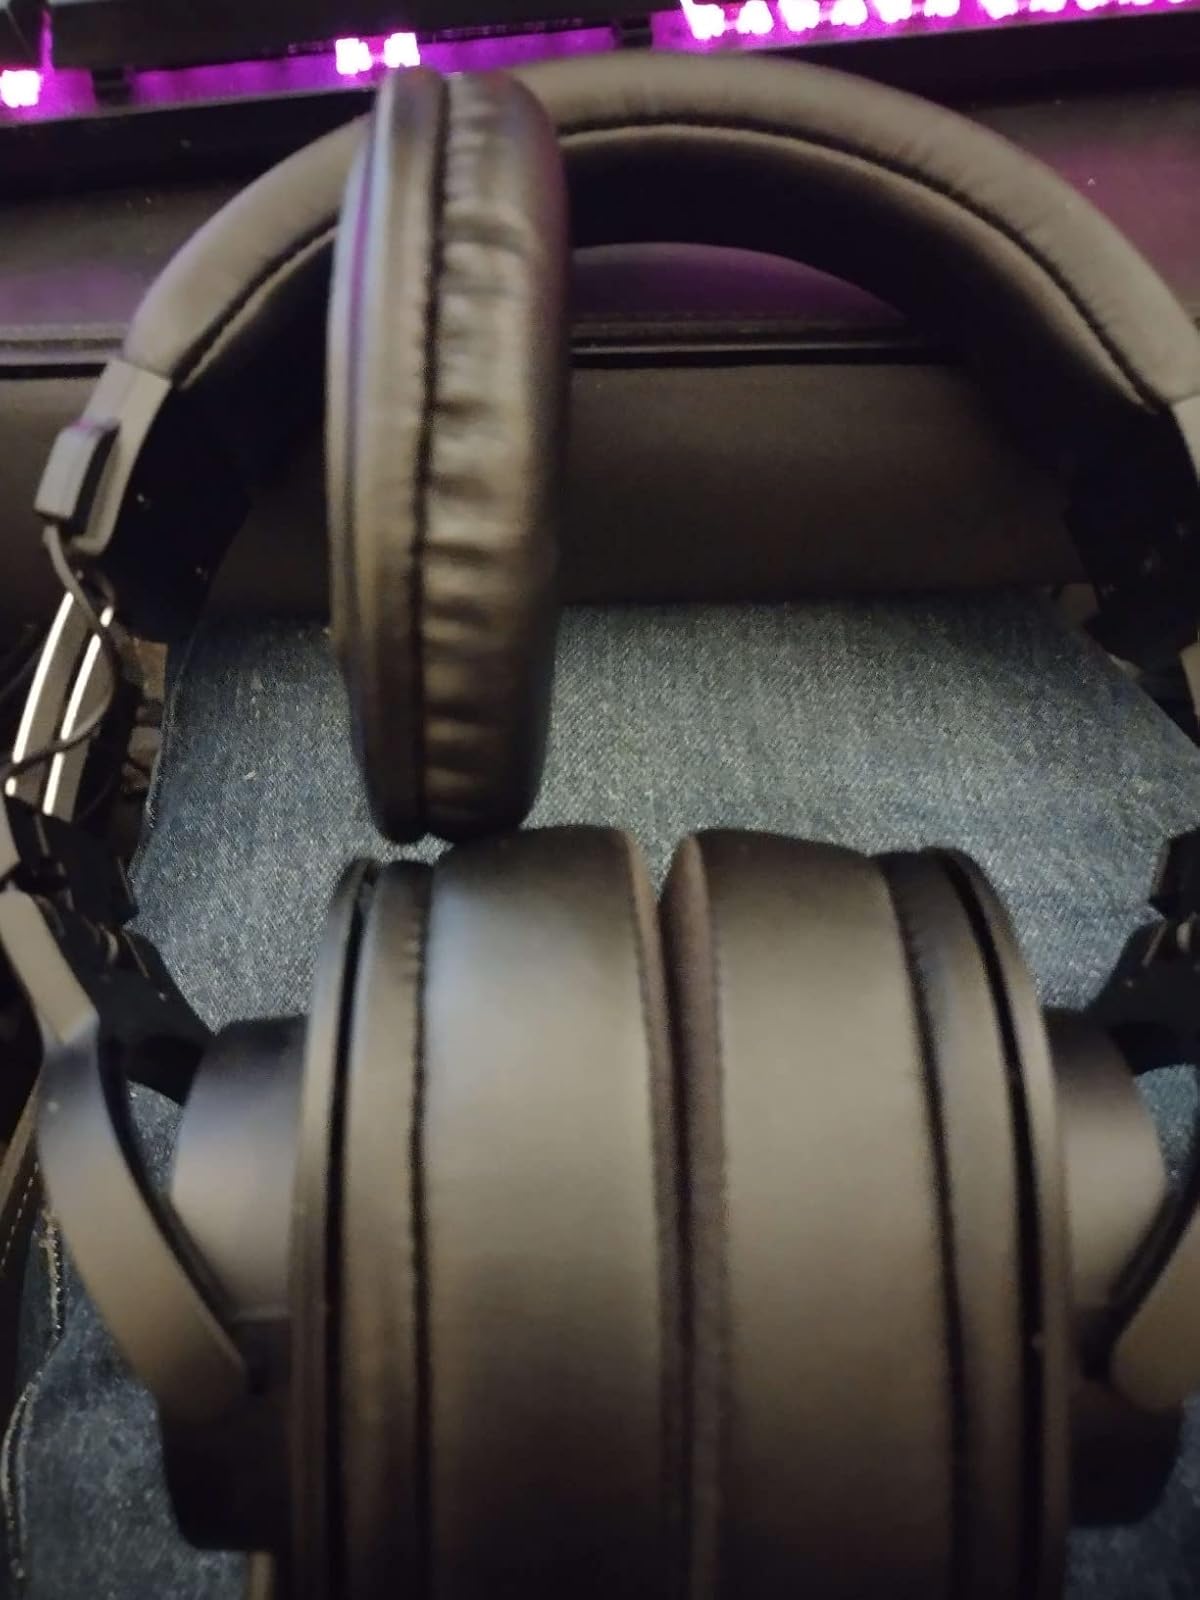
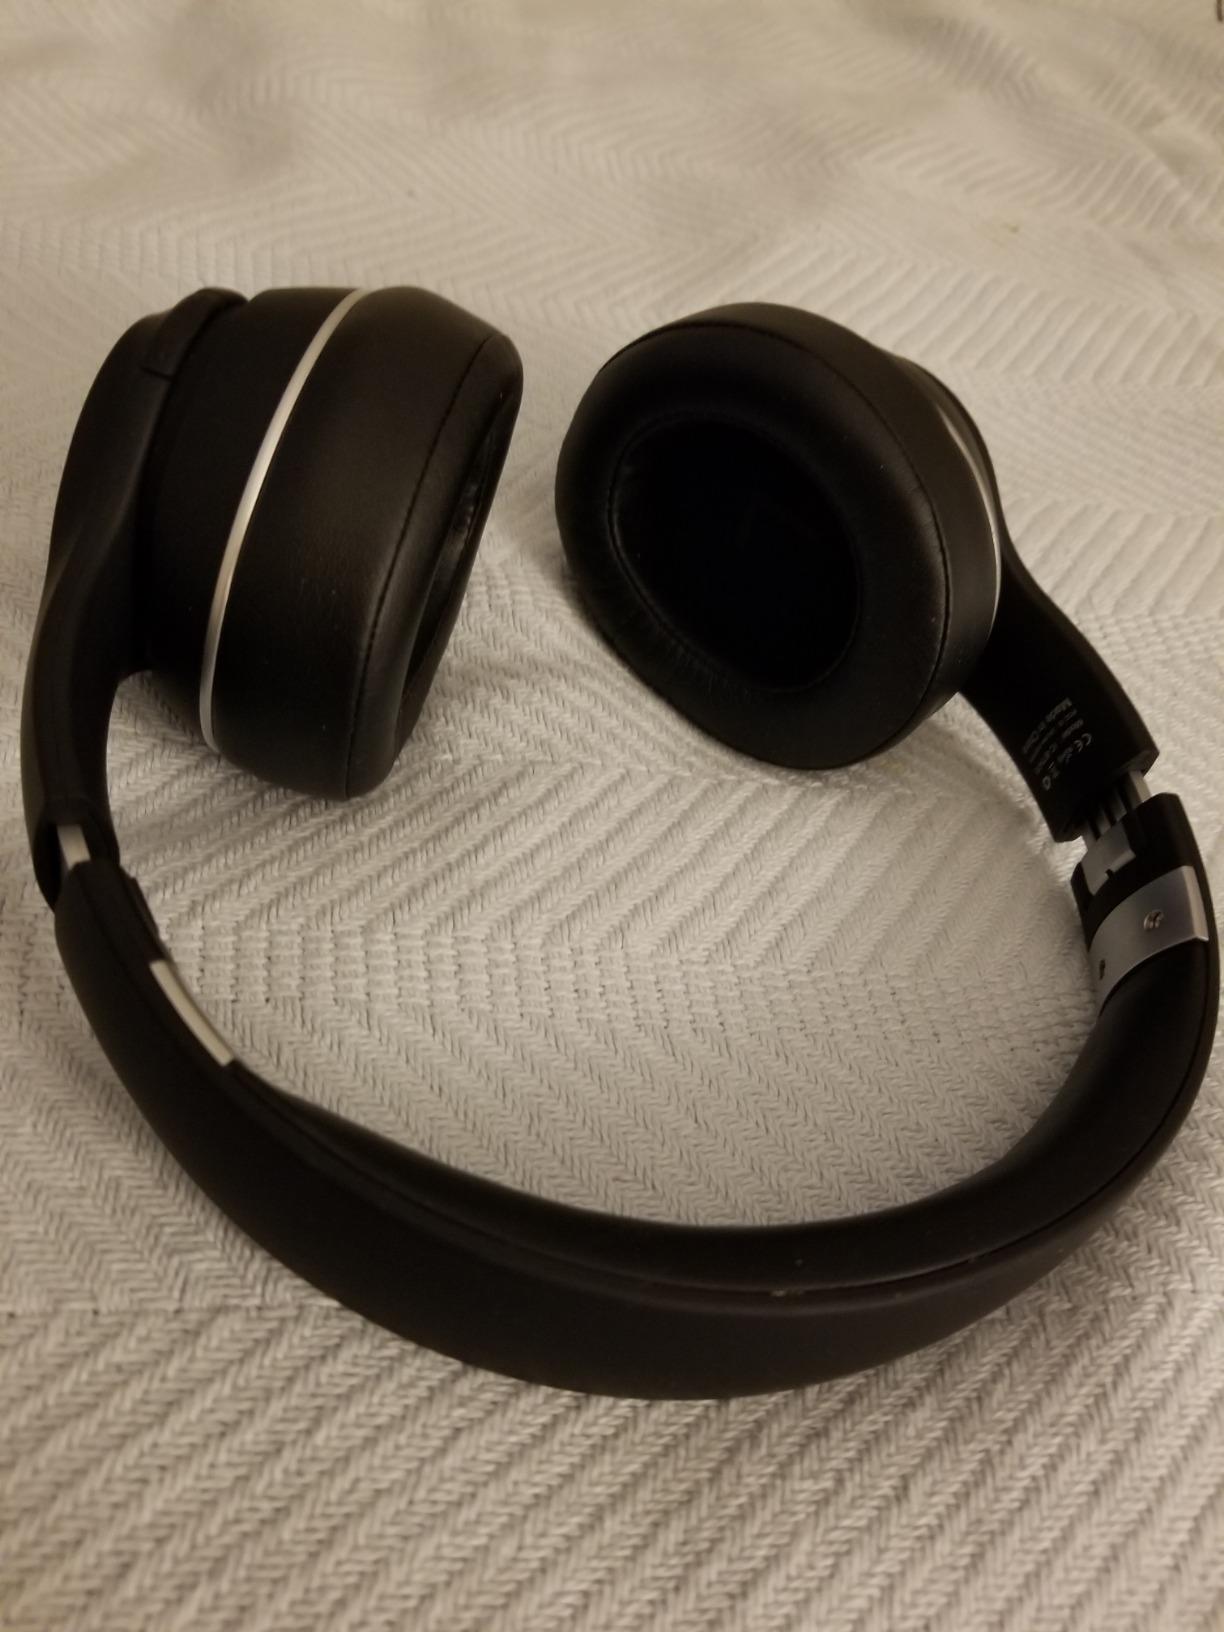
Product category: headphones
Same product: no